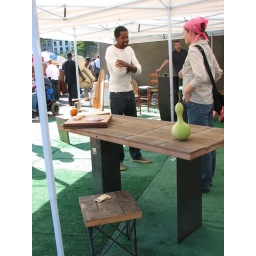
Table and bench made from water tower wood (redwood and cedar) by David Gibbs.